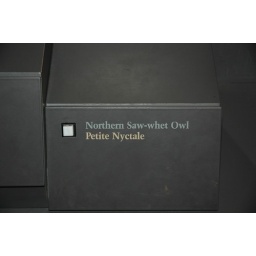
Linda thinks this is the owl that we saw after it hit our bedroom window in Washougal.